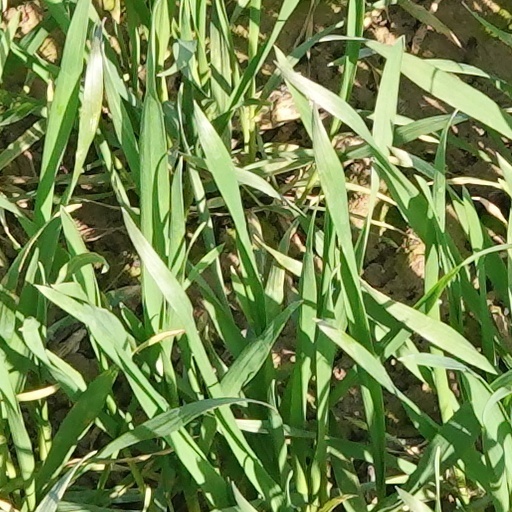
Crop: wheat